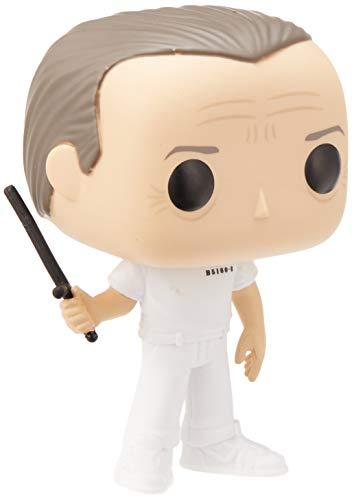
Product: Funko Pop Movies: Silence of The Lambs - Hannibal
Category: Toys & Games | Toy Figures & Playsets | Action Figures
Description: From silence of the lambs, Hannibal, as a stylized POP vinyl from Funko.
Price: $7.84
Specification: ProductDimensions:2.5x2.5x3.8inches|ItemWeight:4.2ounces|ShippingWeight:4.3ounces(Viewshippingratesandpolicies)|ASIN:B07PBBYT46|Itemmodelnumber:41965|Manufacturerrecommendedage:8yearsandup